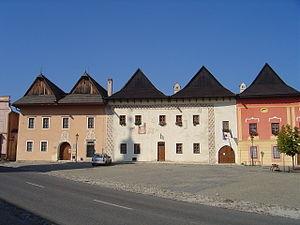
Les privilèges urbains sont une forme de privilèges médiévaux qui ont été une caractéristique importante de l'essor des villes européennes durant la majeure partie du deuxième millénaire.